Sky position (RA, Dec in degrees): 179.852, -0.4109
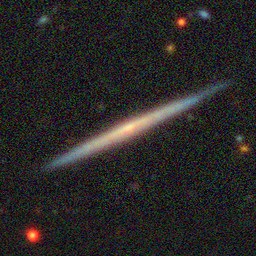
Galaxy morphology: Edge-on Galaxies without Bulge